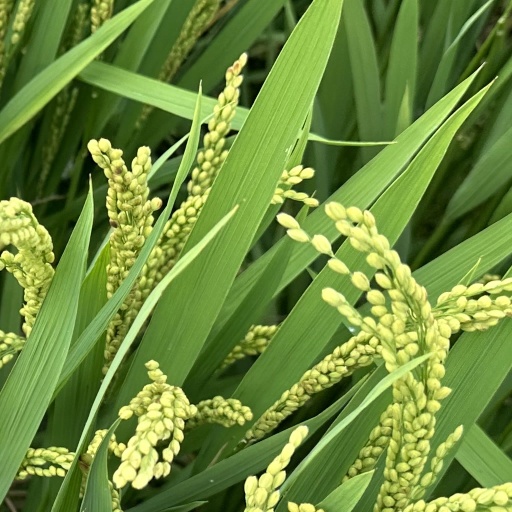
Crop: rice